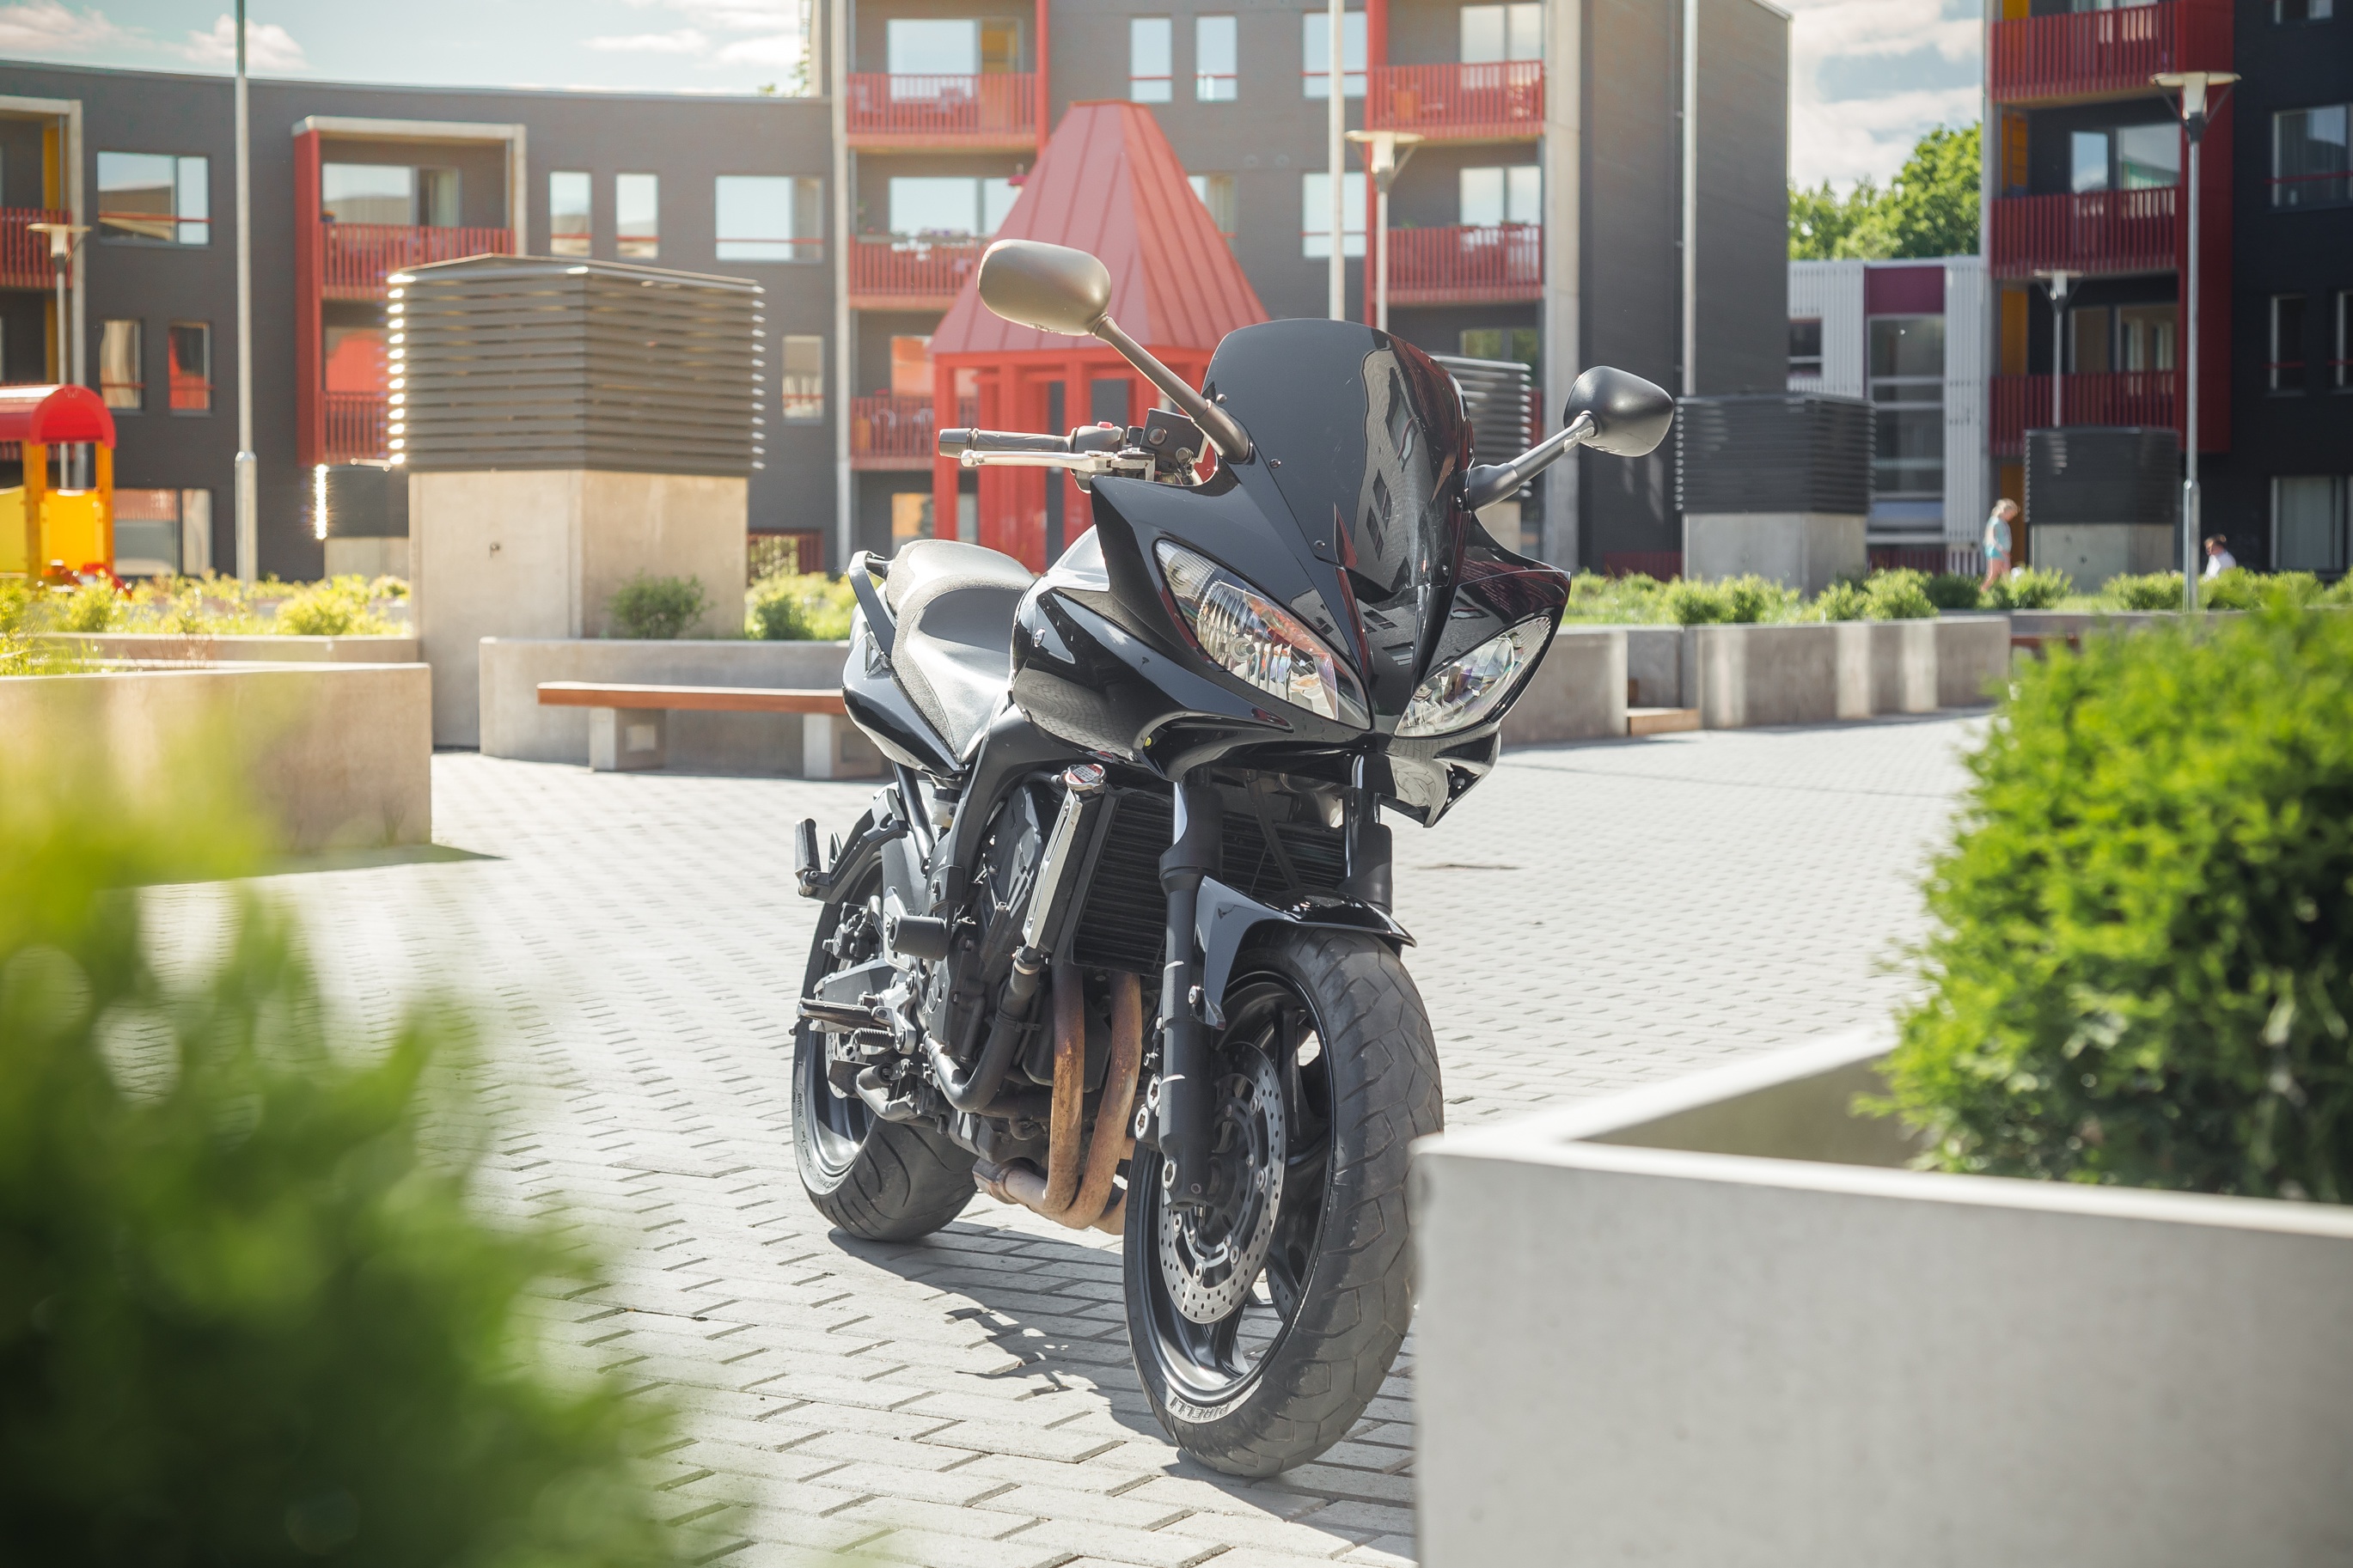
car, bicycle, vehicle, motorcycle, motorcycling, automobile make